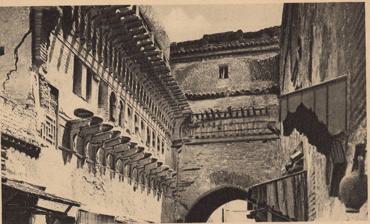
Building: Dar al-Magana
Country: Morocco
Year built: 1357
Building in Fes, Morocco Dar al-Magana in the beginning of the last century. Metal balls were released from twelve little doors into brass bowls on the lower beams to signal the hours. The rafters on the top level originally supported a small roof, now gone. Dar al-Magana ( Arabic : دار المكانة , lit. 'House of the Clock') is a 14th-century building in Fes , Morocco , built by the Marinid Sultan Abu Inan Faris which houses a weight-powered water clock . It is located opposite the Bou Inania Madrasa on Tala'a Kebira street and was created to serve that madrasa and its mosque, which was also built by Abu Inan around the same time. The building is also sometimes referred to as the " House of Maimonides " due to a popular legend which claims that the house was once the residence of the famous Jewish philosopher Maimonides . History The bowls of Dar al-Magana over the Tala'a Kebira in 1925. The clock was part of the large charitable complex centered around the Bou Inania Madrasa built by the Marinid sultan Abu Inan. According to its foundation inscription, construction on the madrasa itself started on December 28, 1350 CE (28 Ramadan 751 AH ) and finished in 1355 (756 AH). According to the historical chronicler al-Jazna'i , the water clock was completed on 6 May 1357 (14 Djumada al-awwal , 758 AH ). The designer of the clock was a muwaqqit named Abu al-Hassan ibn Ali Ahmed el-Tlemsani. (see endnote 2) The clock may have followed similar principles as that of an earlier water clock built for the Dar al-Muwaqqit of the Qarawiyyin Mosque by Sultan Abu Said in 1317. Description The restored facade of the Dar al-Magana today (with the bowls missing) The clock consists of 12 windows and platforms carrying brass bowls. The motion of the clock was presumably maintained by a kind of small cart which ran from left to right behind the twelve doors. At one end, the cart was attached to a rope with a hanging weight; at the other end to a rope with a weight that floated on the surface of a water reservoir that was drained at a regular pace. Each hour one of the doors opened; at the same time a metal ball was dropped into one of the twelve brass bowls. [ Note 1 ] The rafters sticking out of the building above the doors (similar to the rafters of the Bou Inania Madrasa) supported a small roof to shield the doors and bowls. The facade of the building is decorated with carved stucco around the windows and by sculpted arabesque and epigraphic motifs on the wooden rafters and corbels. State of preservation The clock has been defunct for generations and a lack of documentation and collective memory about its exact functioning has impeded efforts to repair it. The bowls have been removed since 2004 with the aim of repairing or reconstructing its mechanism, though the project, managed by ADER-Fes (a foundation for the restoration of monuments in Fes), has been unsuccessful in this regard so far. The structure and facade of the house itself was also restored in the early 2000s. See also Clock of Ridwan al-Saati Elephant clock of al-Jazari Dar al-Muwaqqit Notes